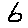
Label: 6